Bradycardia

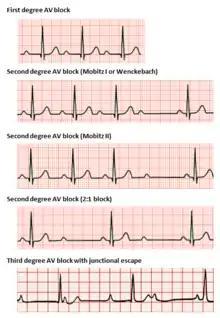
Characteristic ECGs of atrioventricular blocks, organized by degree.

Atrioventricular blocks are divided into three categories, ranked by severity. AV block is diagnosed via surface ECG, which is usually sufficient to locate the causal lesion of the block without the need for an invasive electrophysiology study.